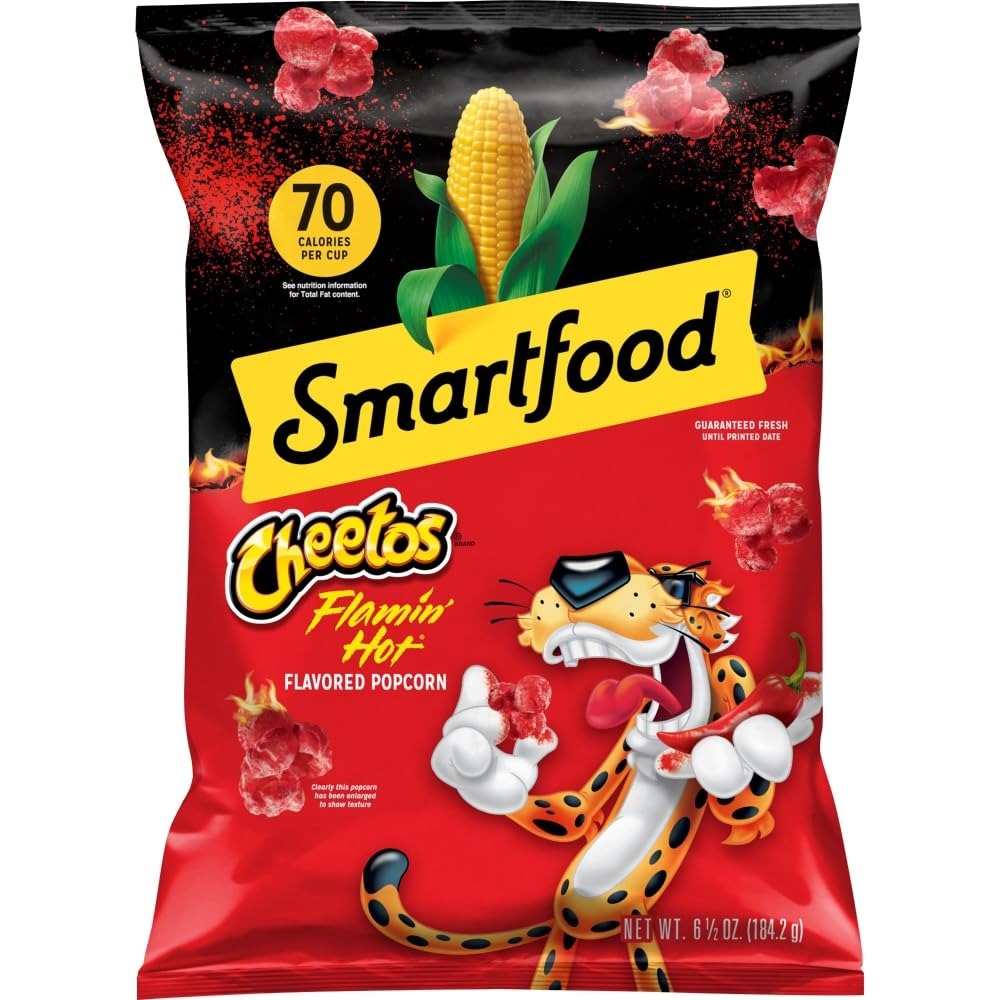
Item Name: Smartfood Cheetos Popcorn - Flamin' Hot
Bullet Point: Smartfood Cheetos Popcorn - Flamin' Hot
Value: 6.5
Unit: Ounce

Price: 4.335